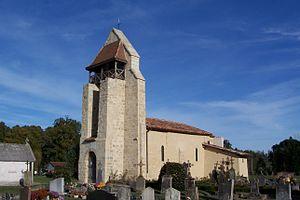
Église Saint-Vincent de Marimbault (Gironde, France)
Cet article recense les monuments historiques français classés en 1907.
Cet article recense les monuments historiques de l'arrondissement de Langon, dans le département de la Gironde, en France.
L'église Saint-Vincent est une église catholique située dans le département français de la Gironde, sur la commune de Marimbault, en France.